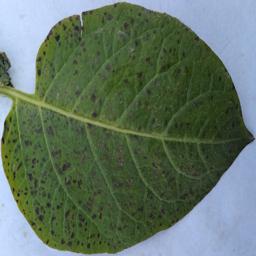
Etiqueta: Tizon_Temprano